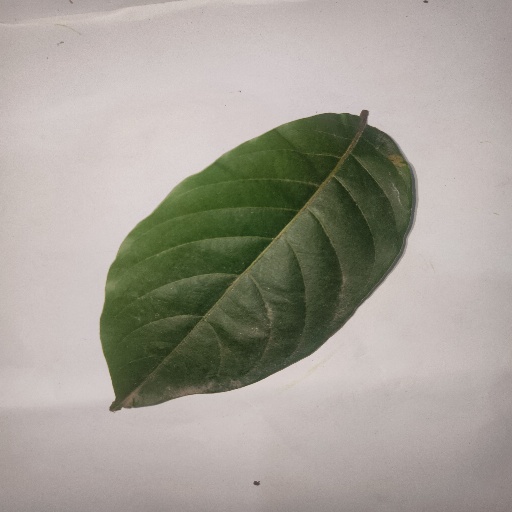
Species: HariTaki
Leaf condition: Healthy Leaf